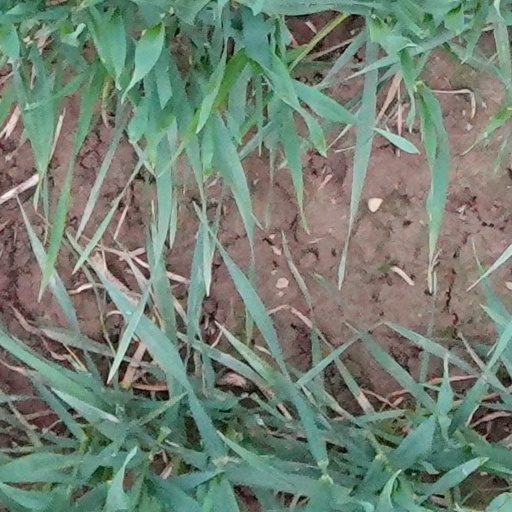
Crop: wheat